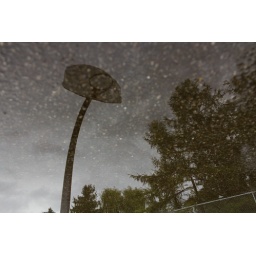
Basketball hoop reflected in the water standing on the court at the park in Ghent, NY.